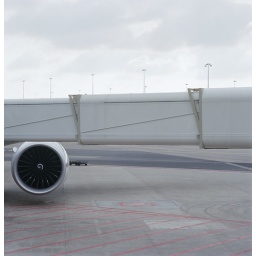
Jet engine of plane visible below boarding bridge of aeroplane